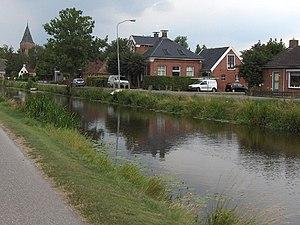
Boterdiep à Zuidwolde.
Le Boterdiep est un canal néerlandais de la province de Groningue.